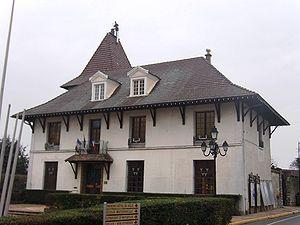
Montlhéry est une commune française située dans le département de l’Essonne en région Île-de-France.